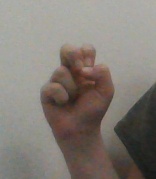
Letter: gaaf